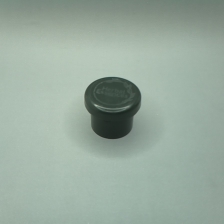
Color: green
Cap type: flip-top cap